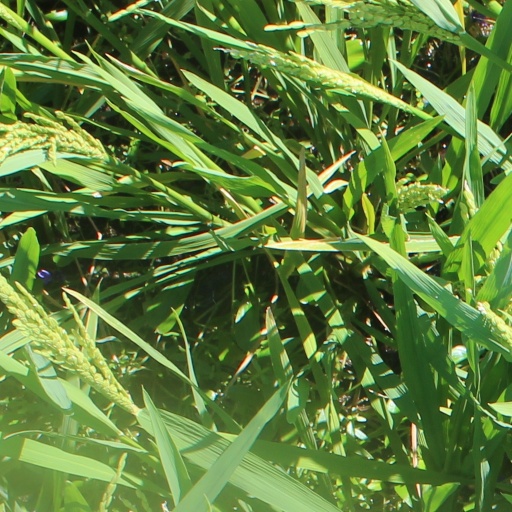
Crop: rice